Hillsdale College

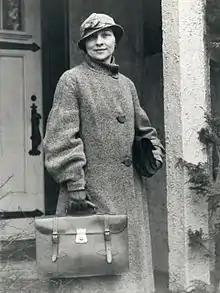
Elizebeth Friedman

In 2019, S. Prestley Blake donated his estate in Somers, Connecticut, to the college. Following a lengthy battle over zoning issues, the college has turned the estate into The Blake Center for Faith and Freedom. The center includes a replica of Thomas Jefferson's Monticello.